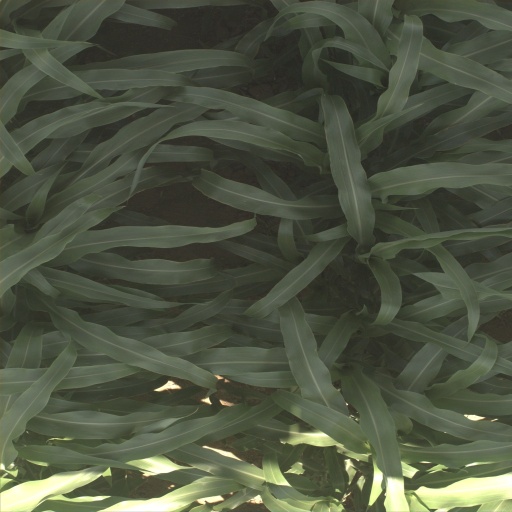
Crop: sorghum